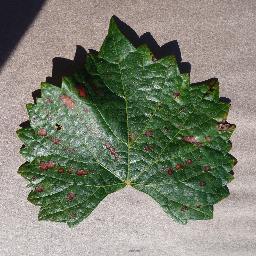
Label: Grape___Esca_(Black_Measles)